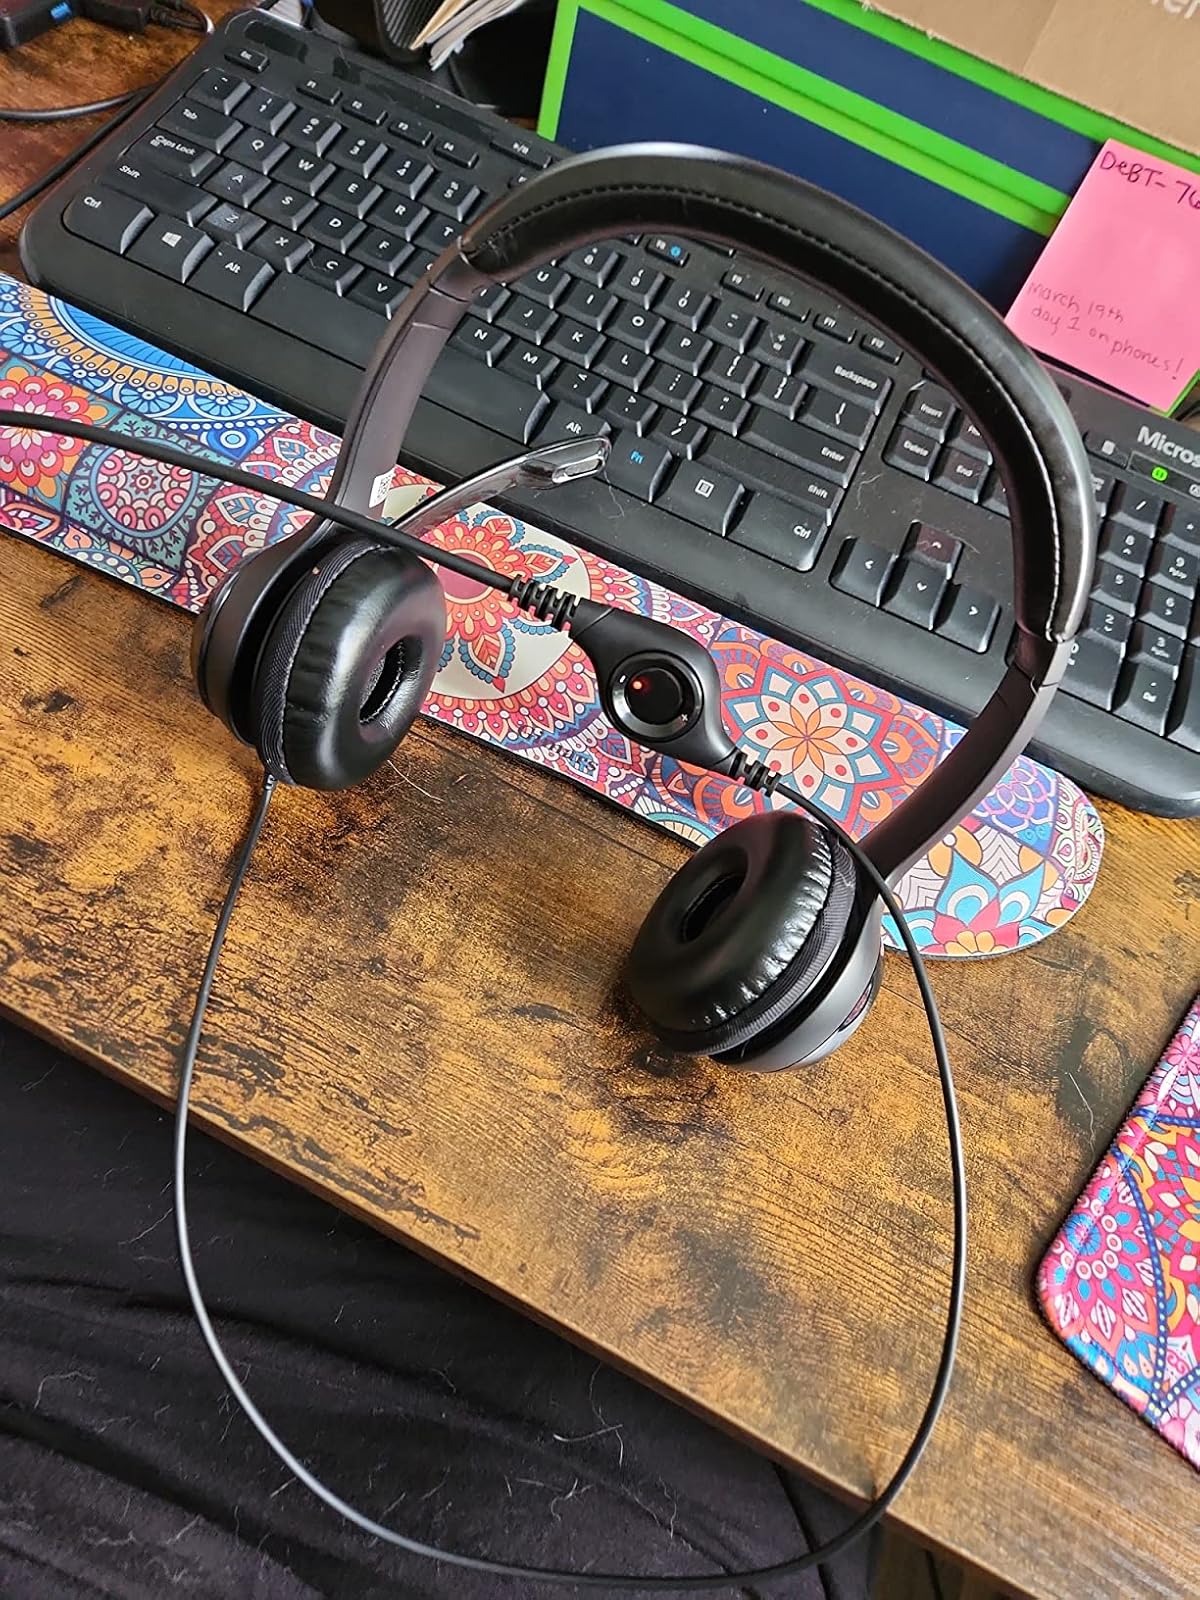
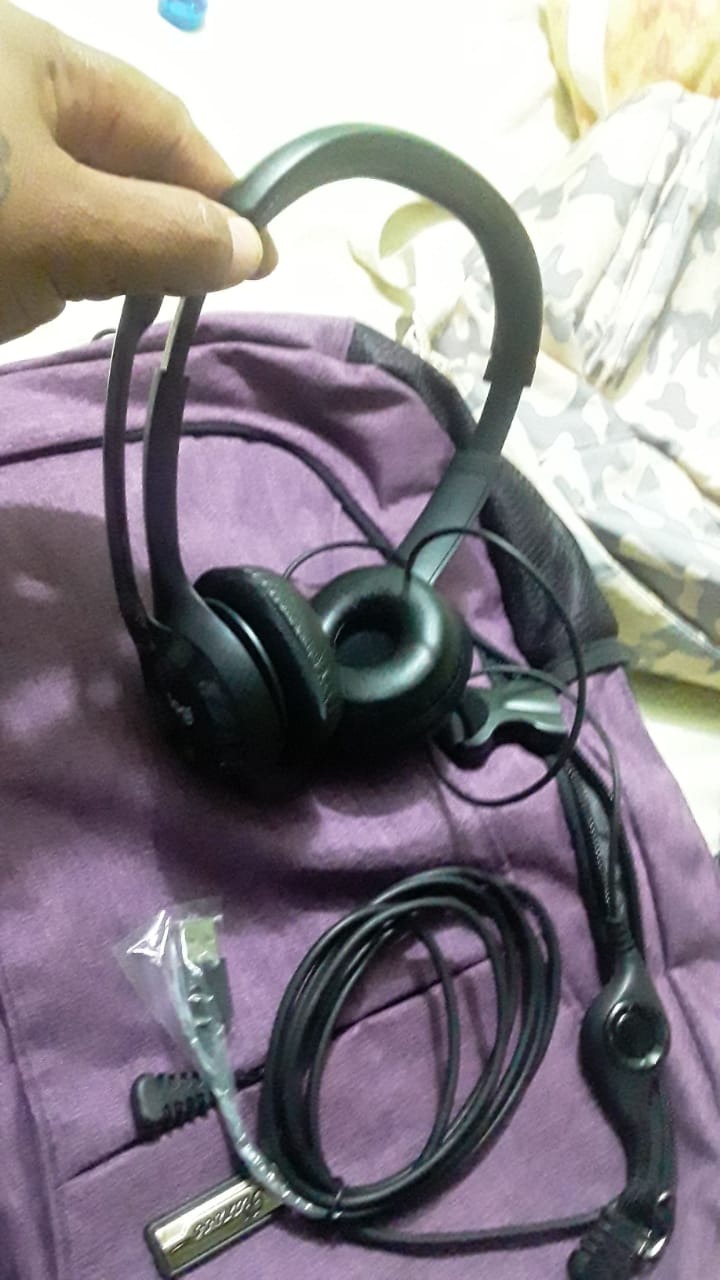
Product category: headphones
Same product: yes